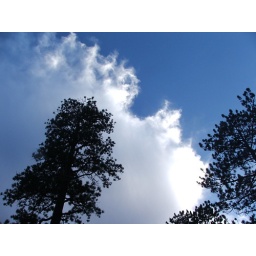
sun rise in the white mountains